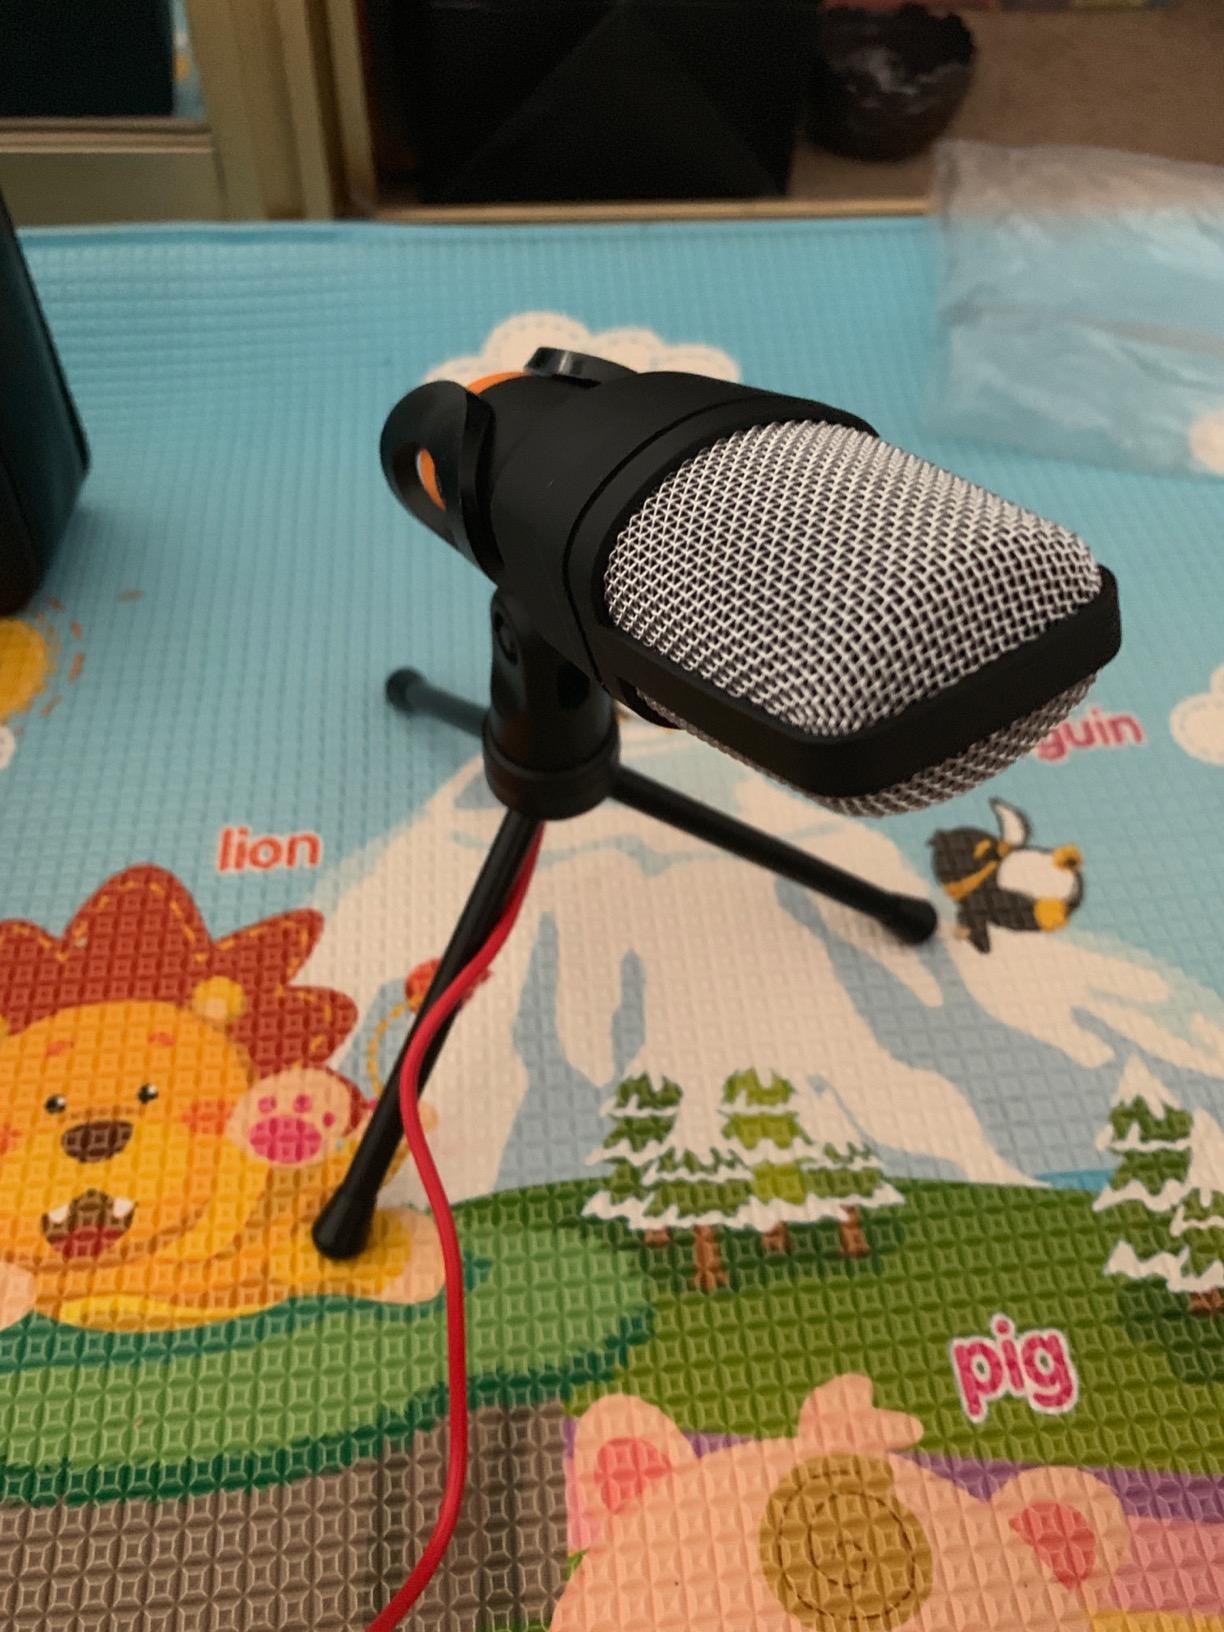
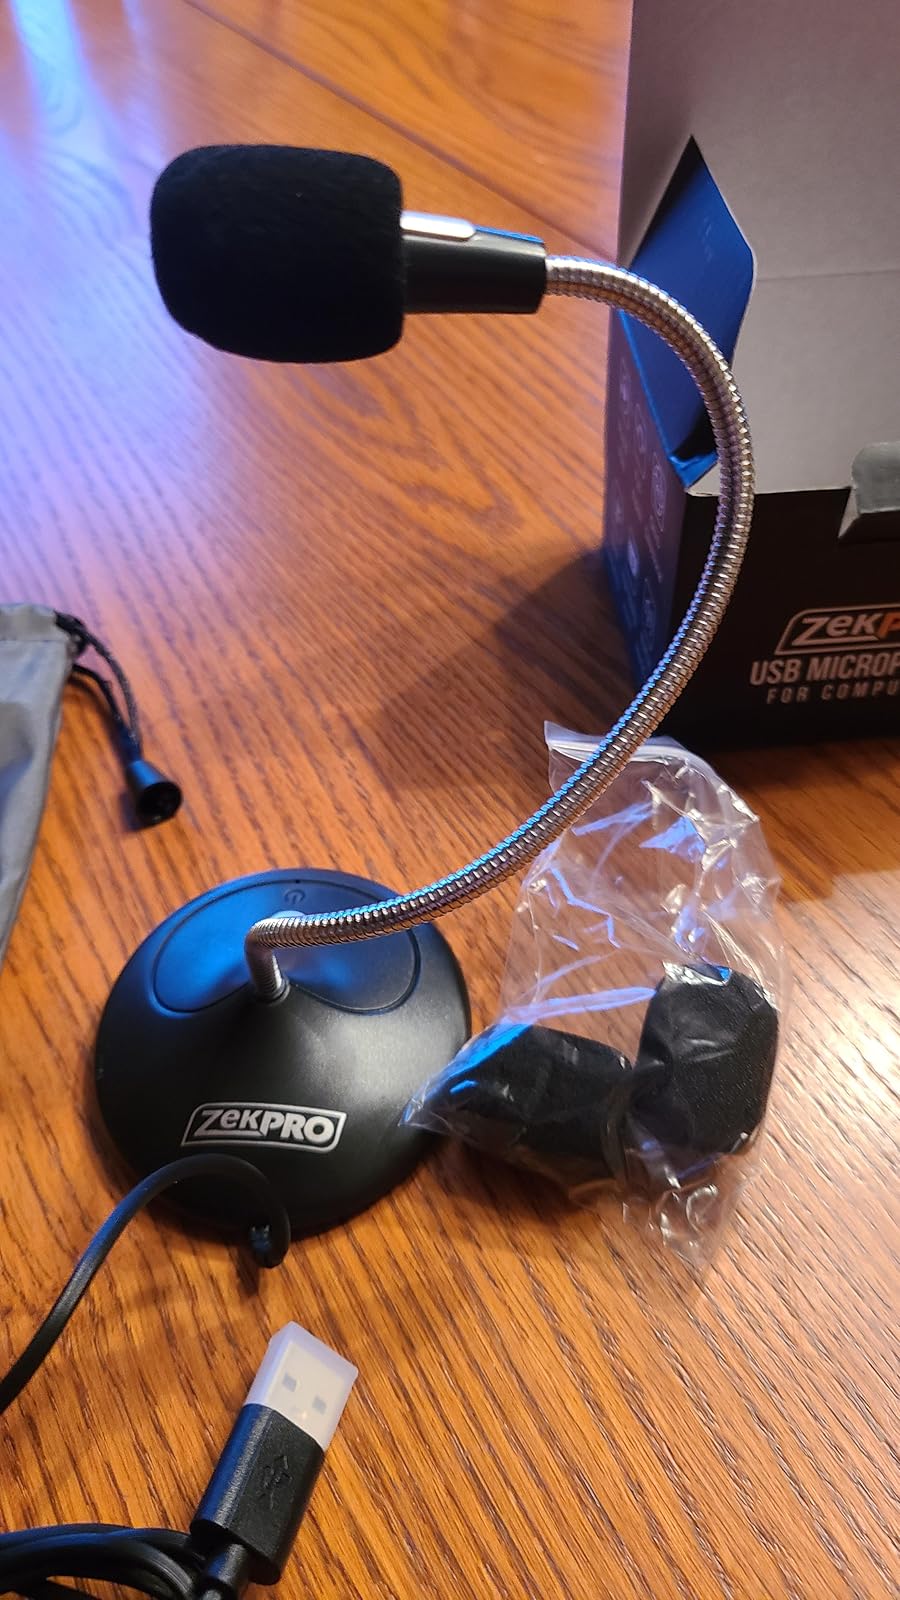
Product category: microphone
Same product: no